East Bay (Santa Rosa County, Florida)

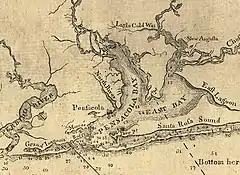
1781 map depicting East Bay and the East Lagoon, the river-like east side of East Bay

European exploration of the bay likely occurred as early as Pensacola's establishment in the early 16th century.